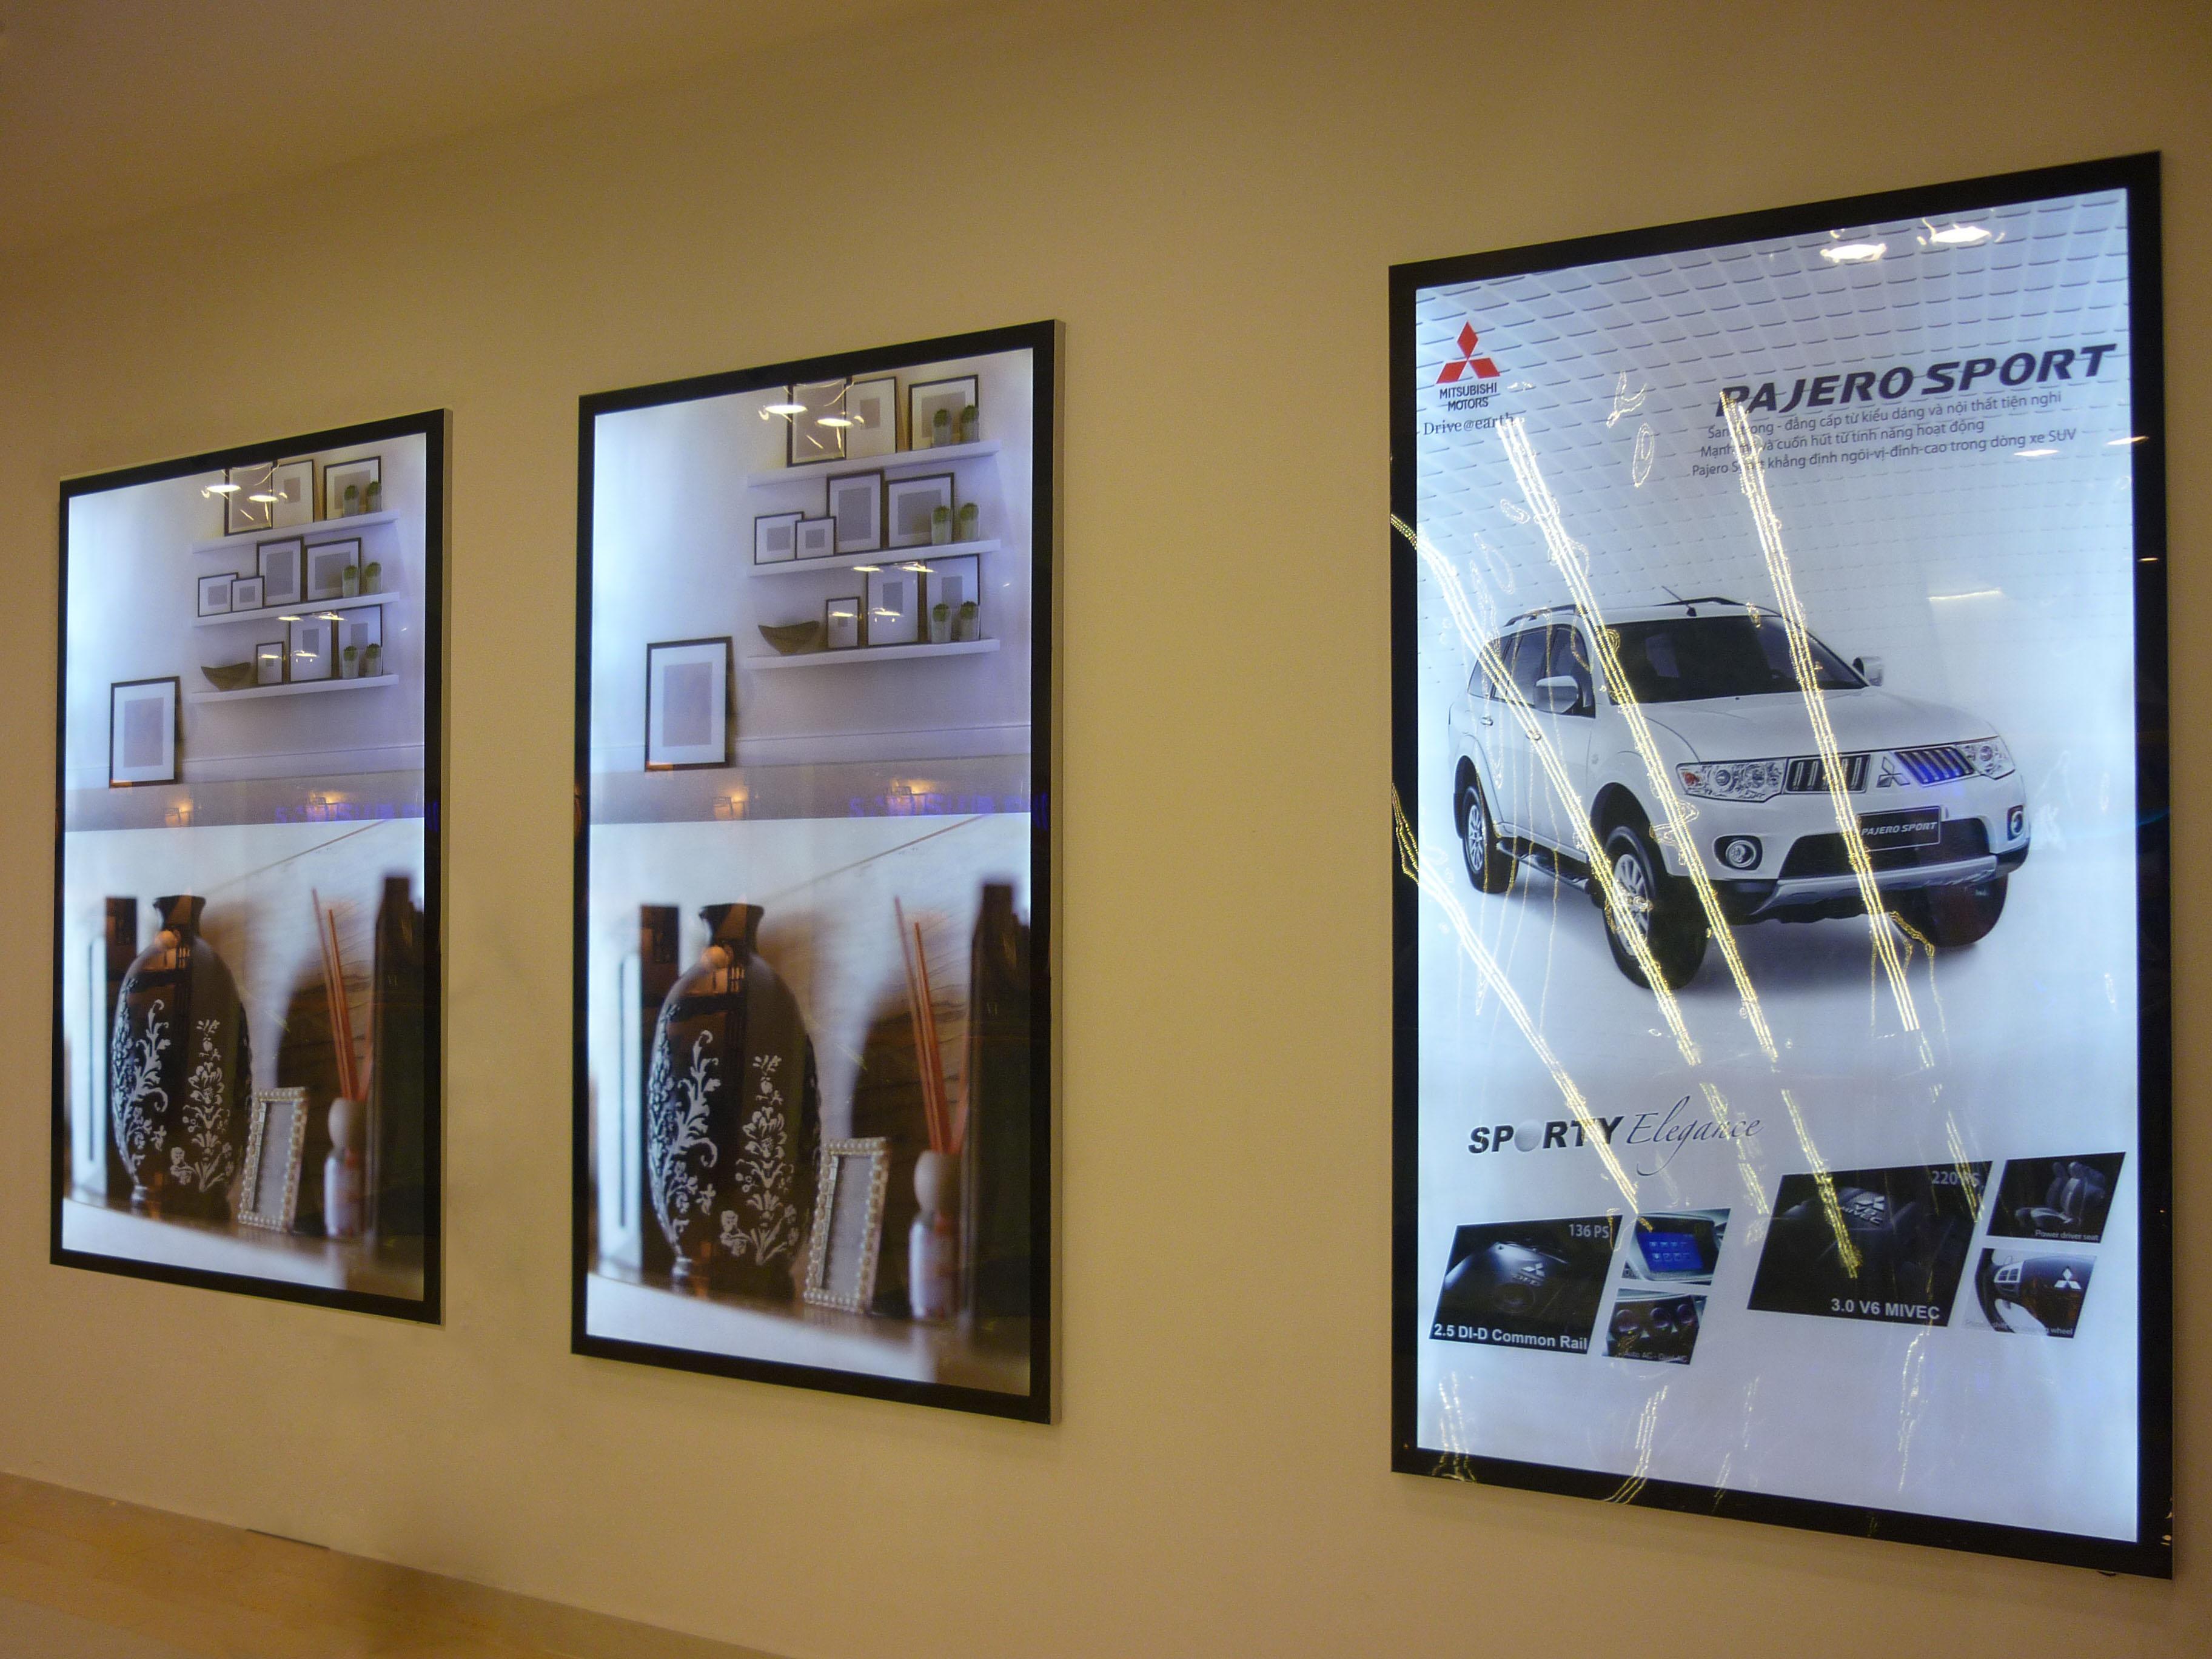
ở trên bức tường có những bức ảnh đang được đóng khung